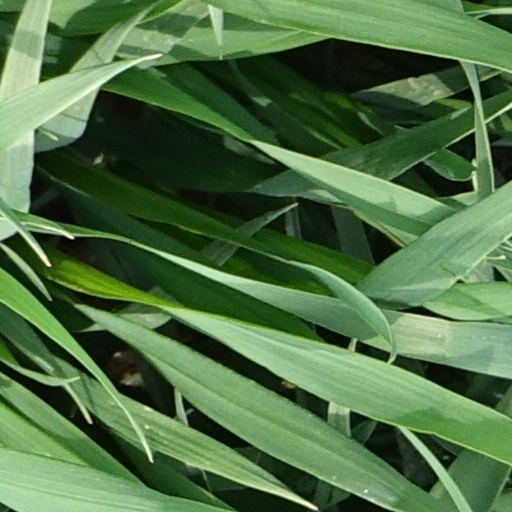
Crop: wheat